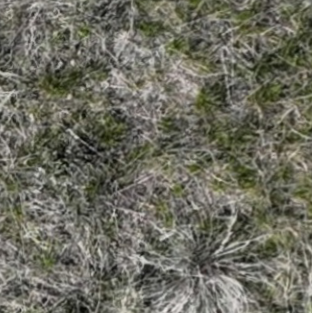
Month: may